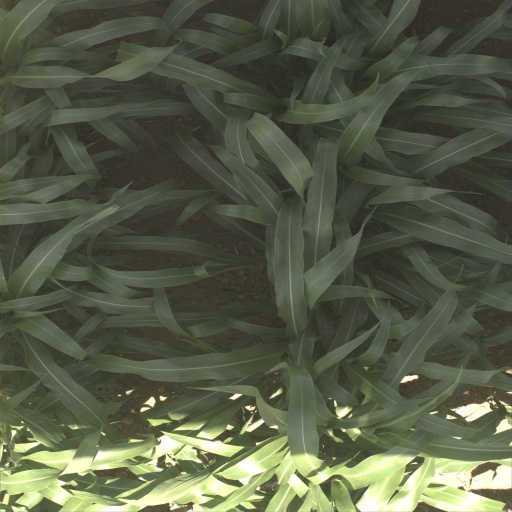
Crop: sorghum